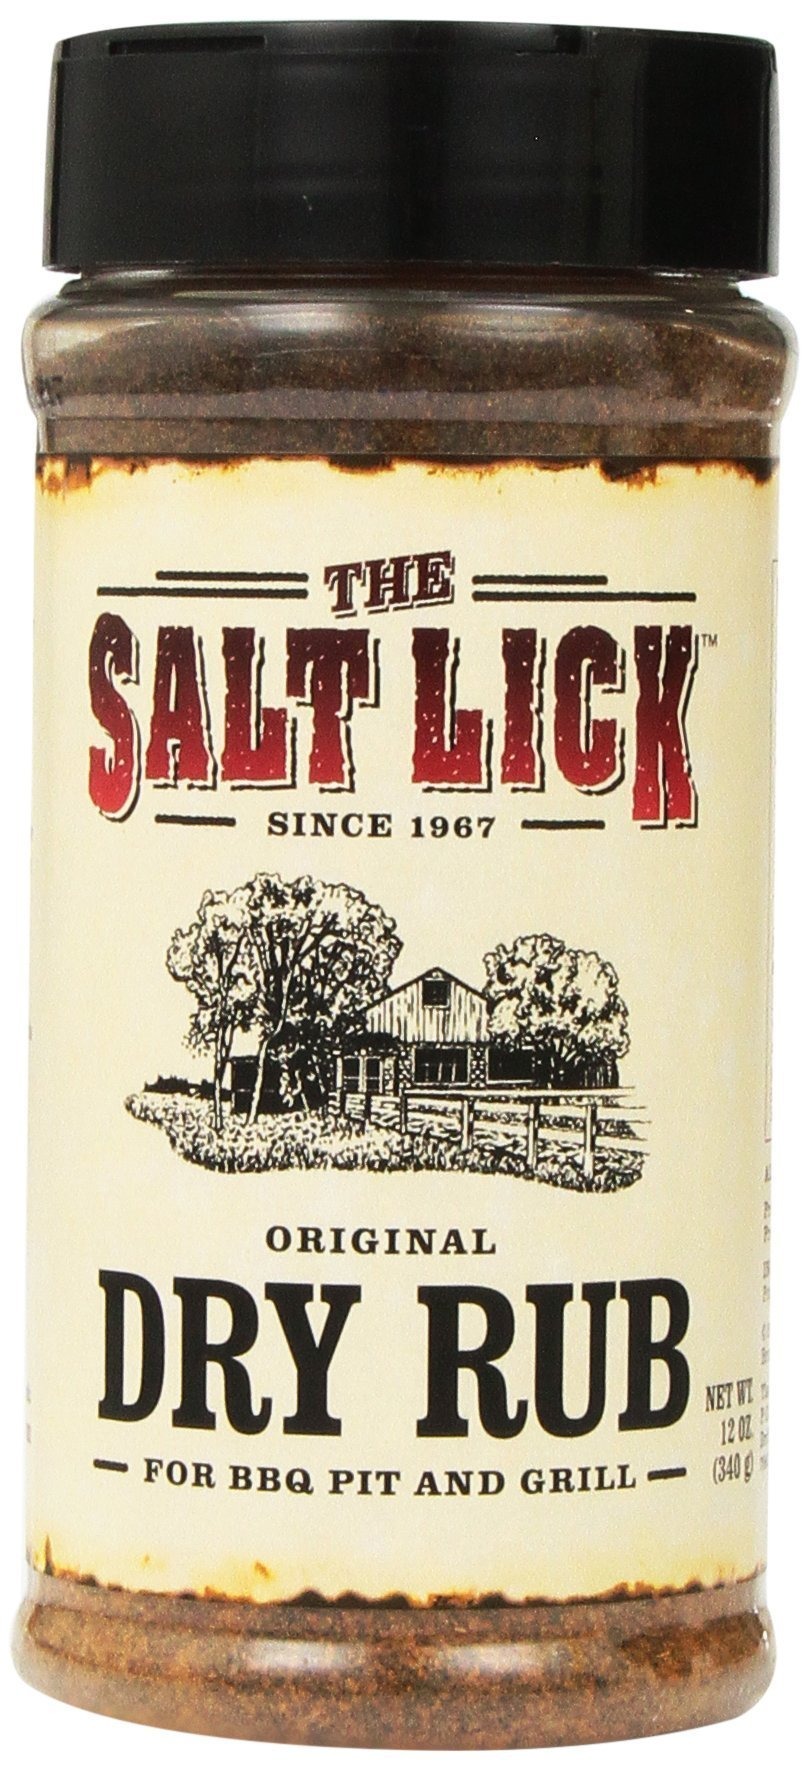
Item Name: Salt Lick Original Dry Rub Seasoning - for BBQ Pit & Grill, 12 oz
Bullet Point 1: The Salt Lick Original Dry Rub Seasoning 12 oz
Bullet Point 2: Perfect for seasoning meats for your next dinner, barbecue, or other meals!
Bullet Point 3: Delicious taste and flavoring!
Value: 12.0
Unit: Fl Oz

Price: 6.475